Taco Bell

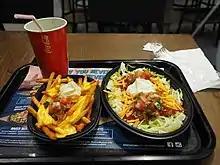
A Naked Burrito Bowl with seasoned French fries and a soft drink at a Taco Bell in Finland

Taco Bell opened its first Malaysian store in Cyberjaya, Sepang on April 2, 2021. It then opened its second store in Bandar Sri Permaisuri, Kuala Lumpur followed by Tropicana Gardens Mall and Setiawangsa outlets. In early 2022, Taco Bell opened up in Wangsa Maju, Sunway Pyramid, Puchong and has continued in expanding to other states as well. It currently has 13 stores scattered across Klang Valley.